Transformers (film)

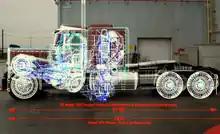
The filmmakers incorporated valid physics into their designs, establishing the necessity for a robot's size to correspond to that of its disguise. The layout of Optimus Prime's robotic body within his truck mode is seen here.

The filmmakers created the size of each robot with the size of their vehicle mode in mind, supporting the Transformer's rationale for their choice of disguise on Earth. The concept of traveling protoforms was developed by Roberto Orci when he wondered why "aliens who moonlight as vehicles need other vehicles to travel". This reflected a desire to move to a more alien look, away from the "blocky" Transformers. Another major influence in the designs was samurai armor, returning full-circle to the Japanese origins of the toy line. The robots also had to look alien, or else they would have resembled other cinematic robots made in the image of man.